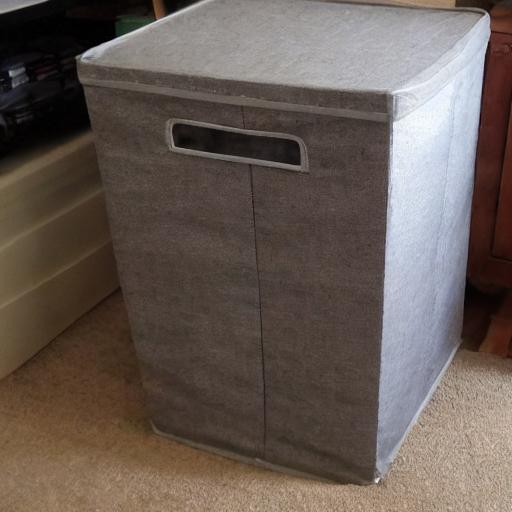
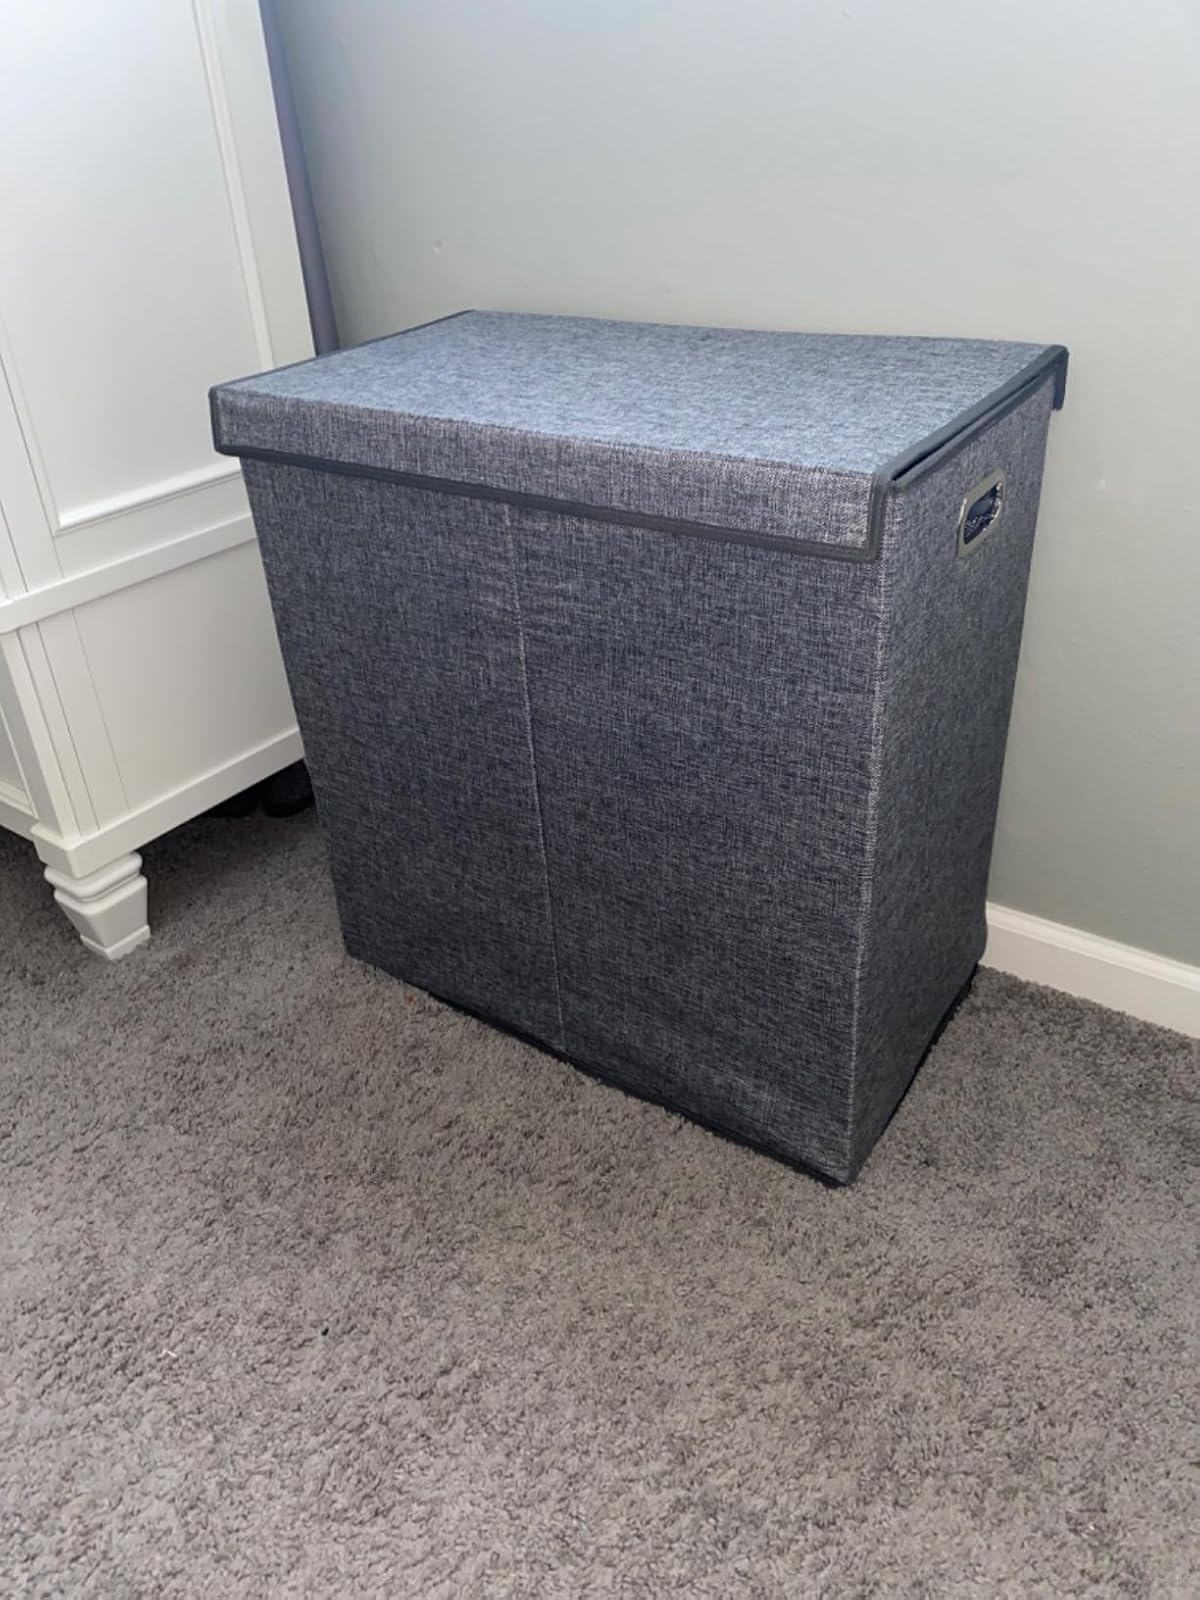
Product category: items_hamper
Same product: no